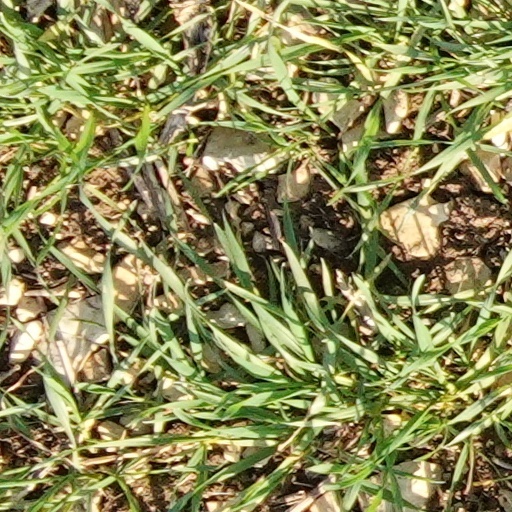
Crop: wheat